Eremophila serrulata

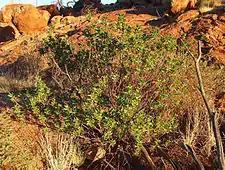
"E. serrulata" habit

The species was first formally described in 1847 by botanist Alphonse Pyramus de Candolle based on an unpublished description by Allan Cunningham . They gave it the name "Stenochilus serrulatus" and published the description in "Prodromus Systematis Naturalis Regni Vegetabilis". In 1917 George Claridge Druce changed the name to "Eremophila serrulata" and published the change in "The Botanical Exchange Club and Society of the British Isles Report for 1916, Supplement 2". The specific epithet ("serrulata") is the diminutive form of the Latin word "serratus" meaning "toothed like a saw", hence finely serrated, referring to the edges of the leaves of this species.